St Olave's Grammar School

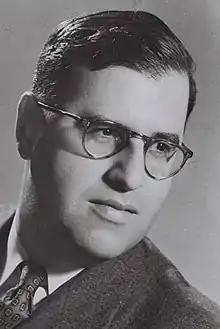
Abba Eban

There is an Old Olavians masonic lodge, "The Old Olavians' Lodge", which welcomes former students and others associated with the school.